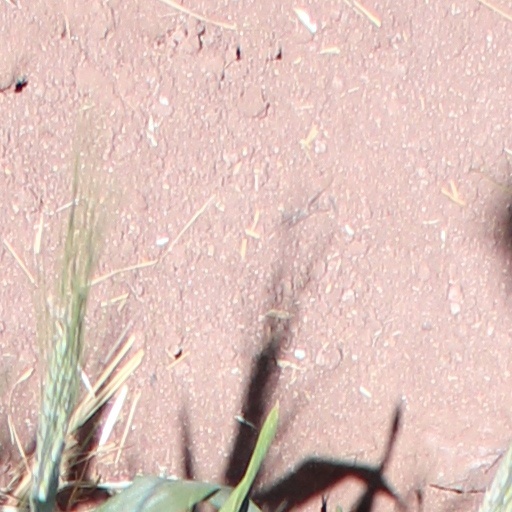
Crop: wheat